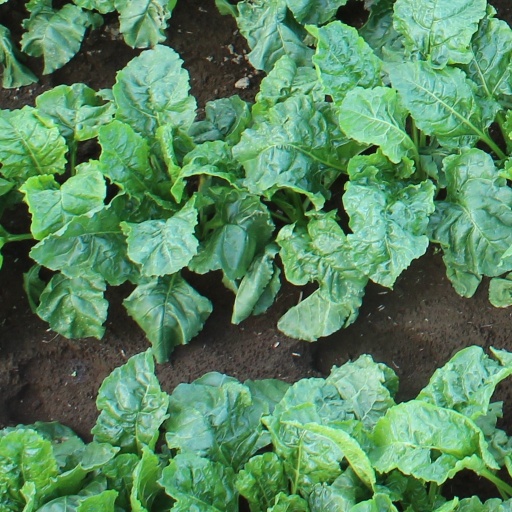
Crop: sugar beet